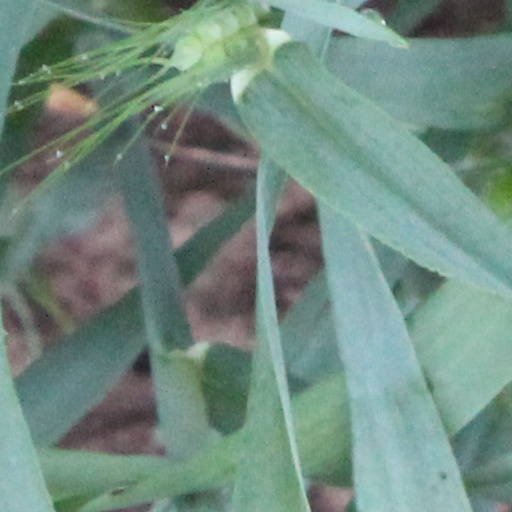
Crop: wheat